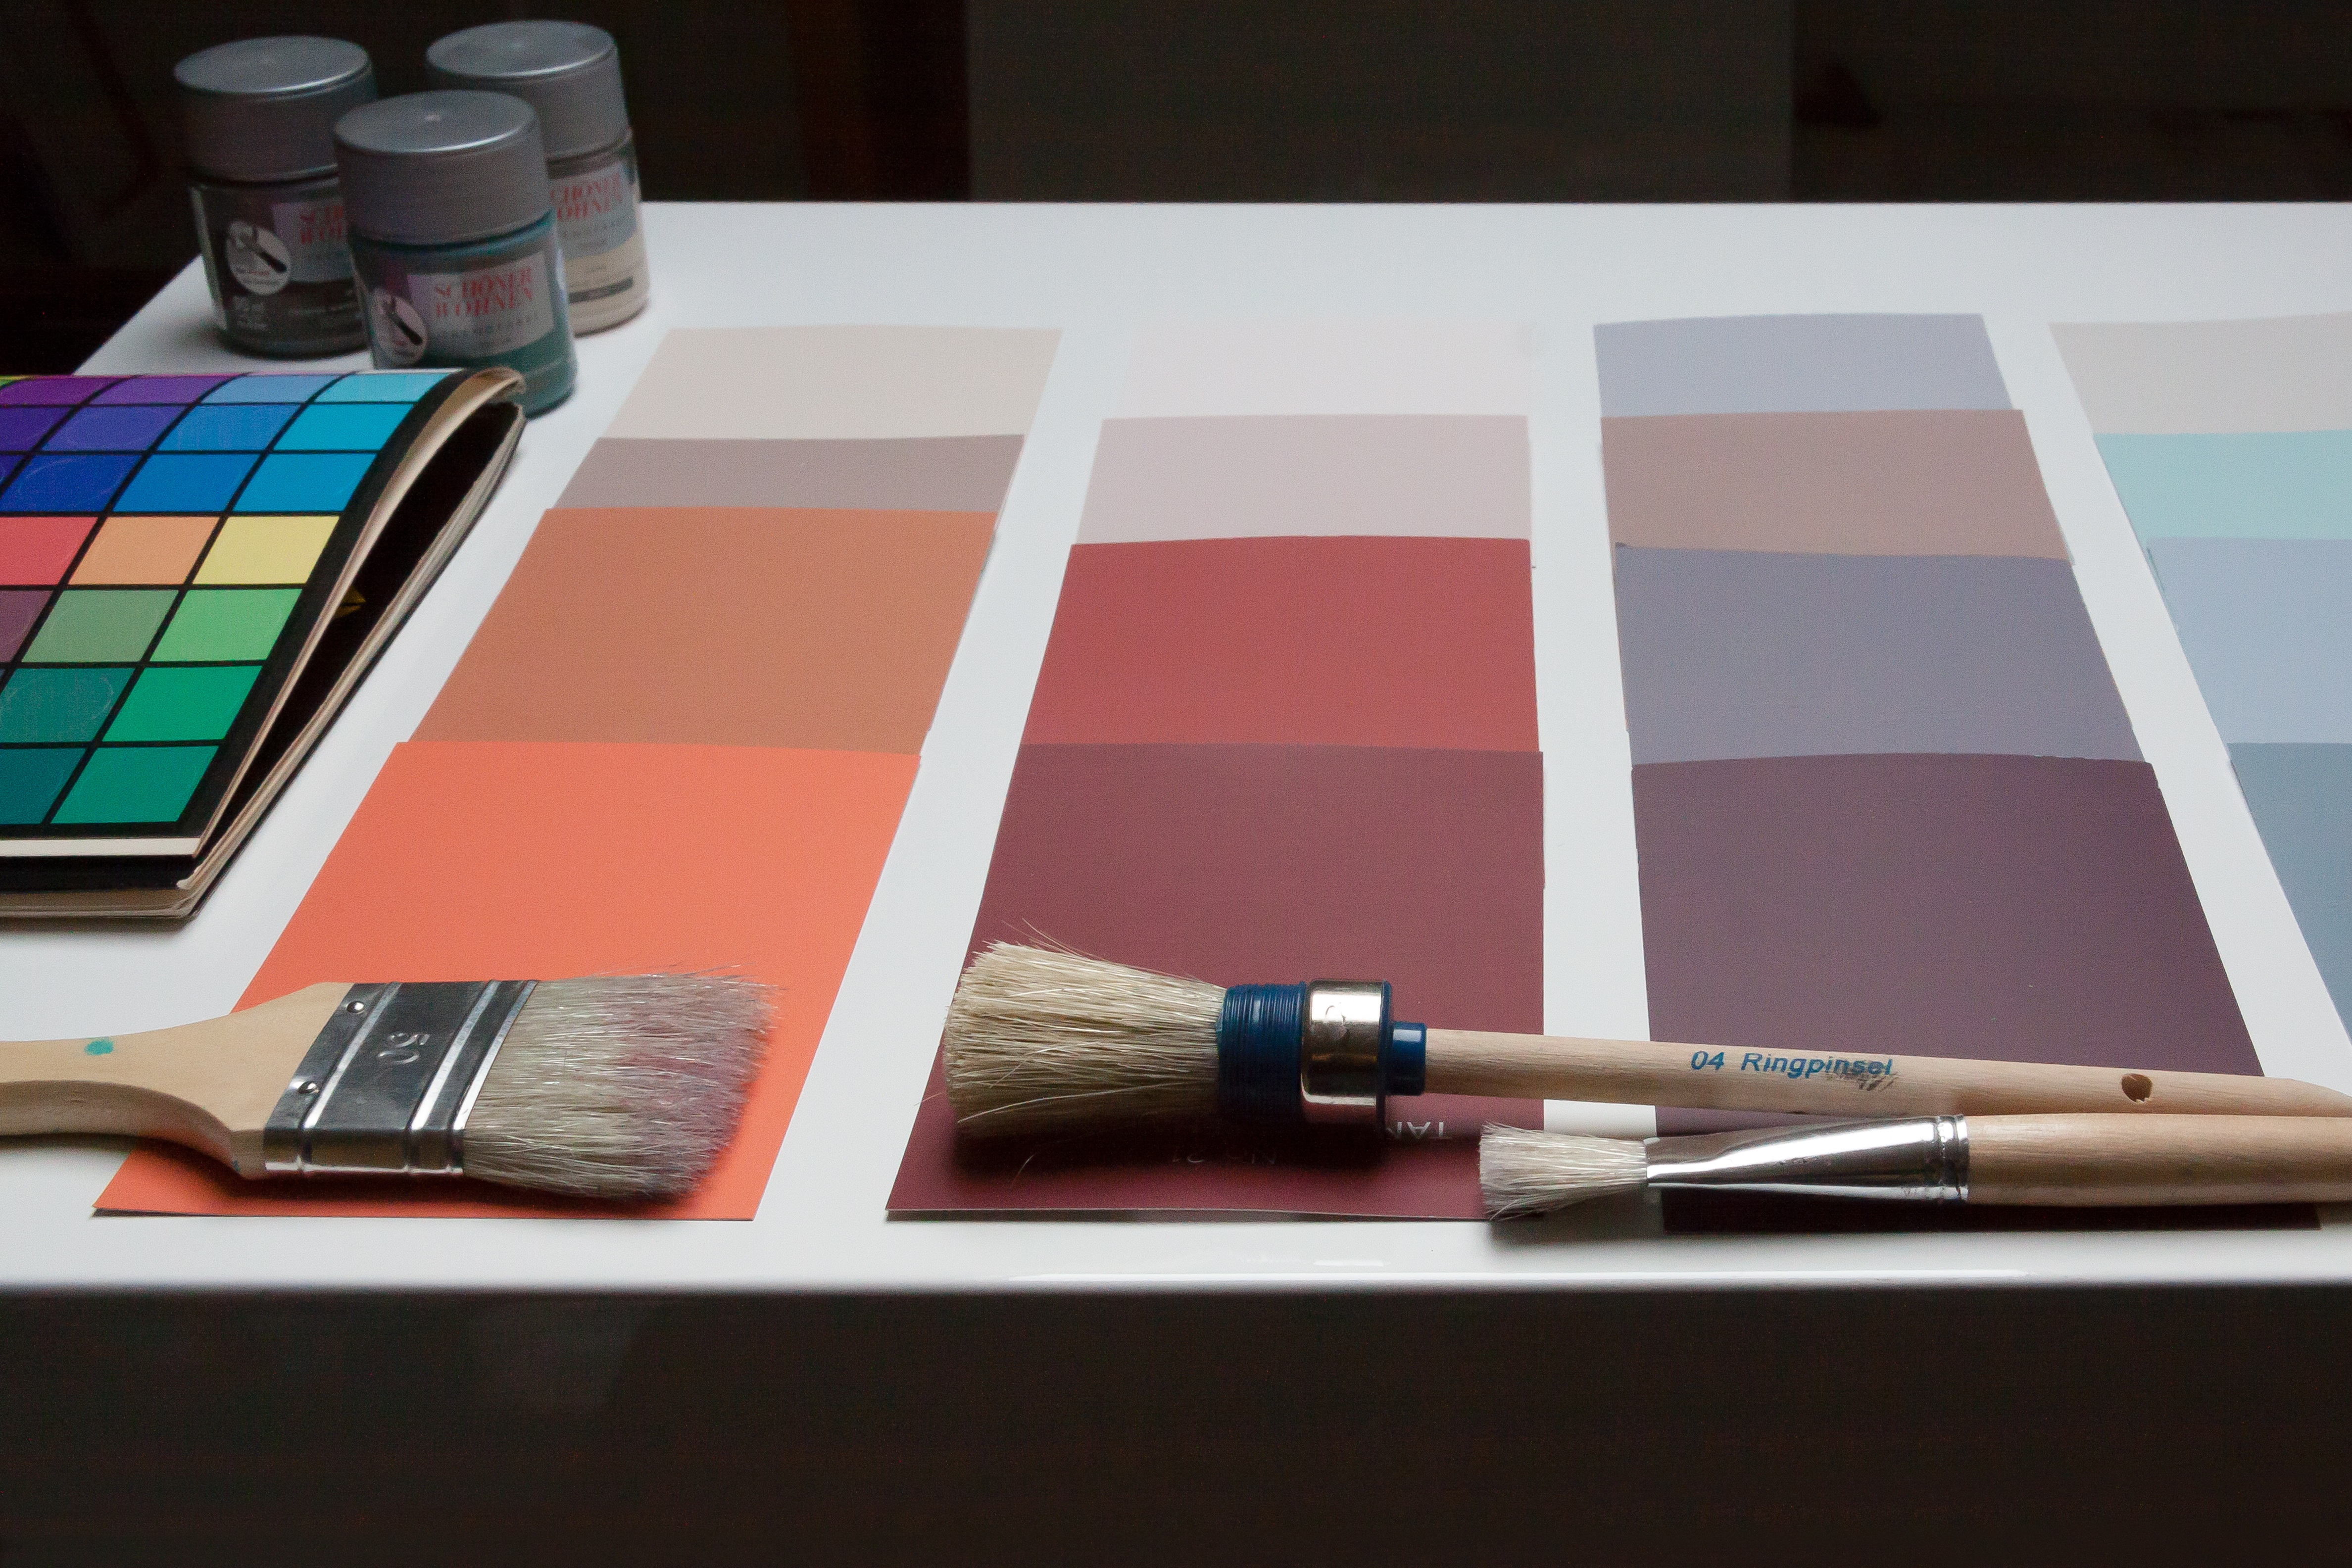
writing, wood, floor, color, interior design, brand, art, painter, decision, design, shape, flooring, evaluation, color patterns, interior designer, trend colors, inneneinrichter, wall gestalter